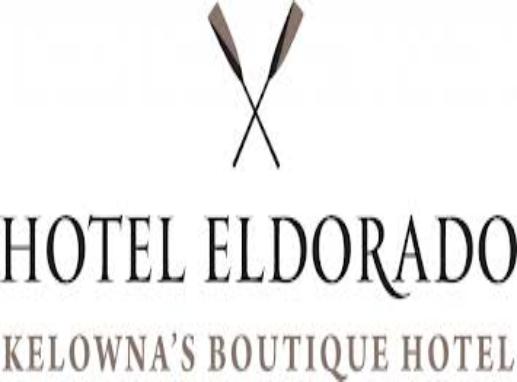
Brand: El Dorado
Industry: Food